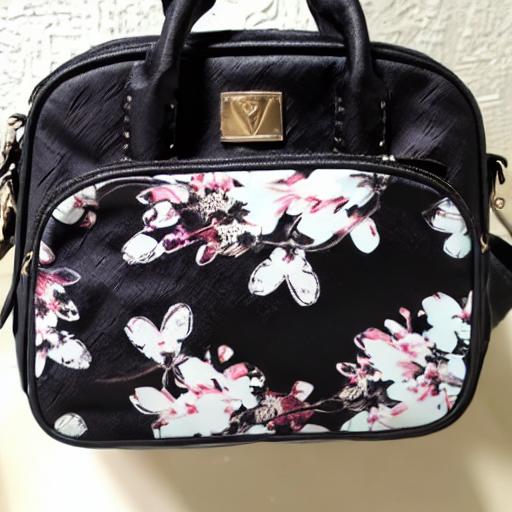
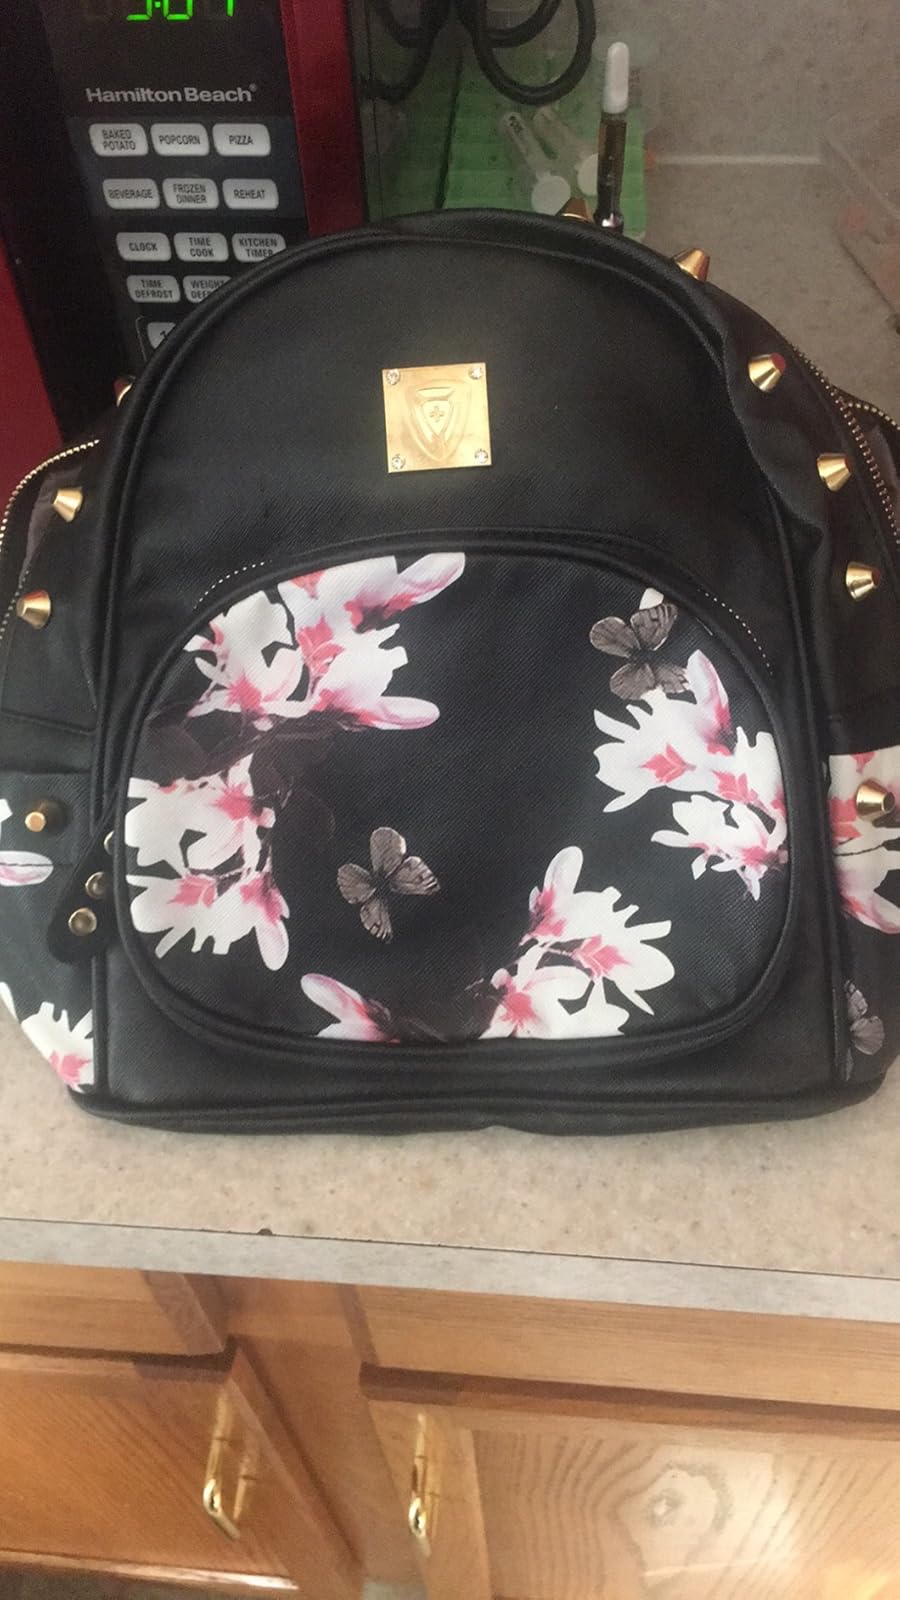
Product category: accessories_handbag
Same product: no